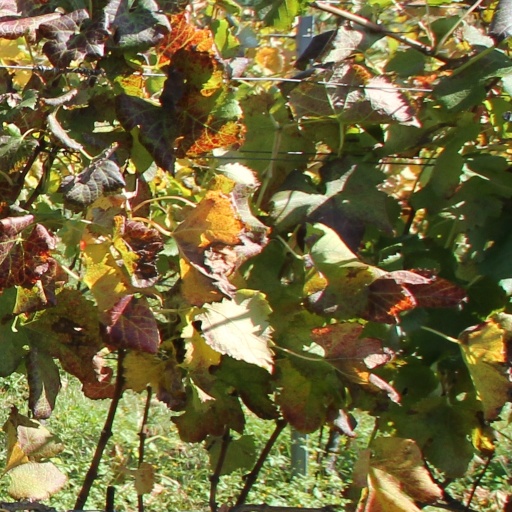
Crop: grape